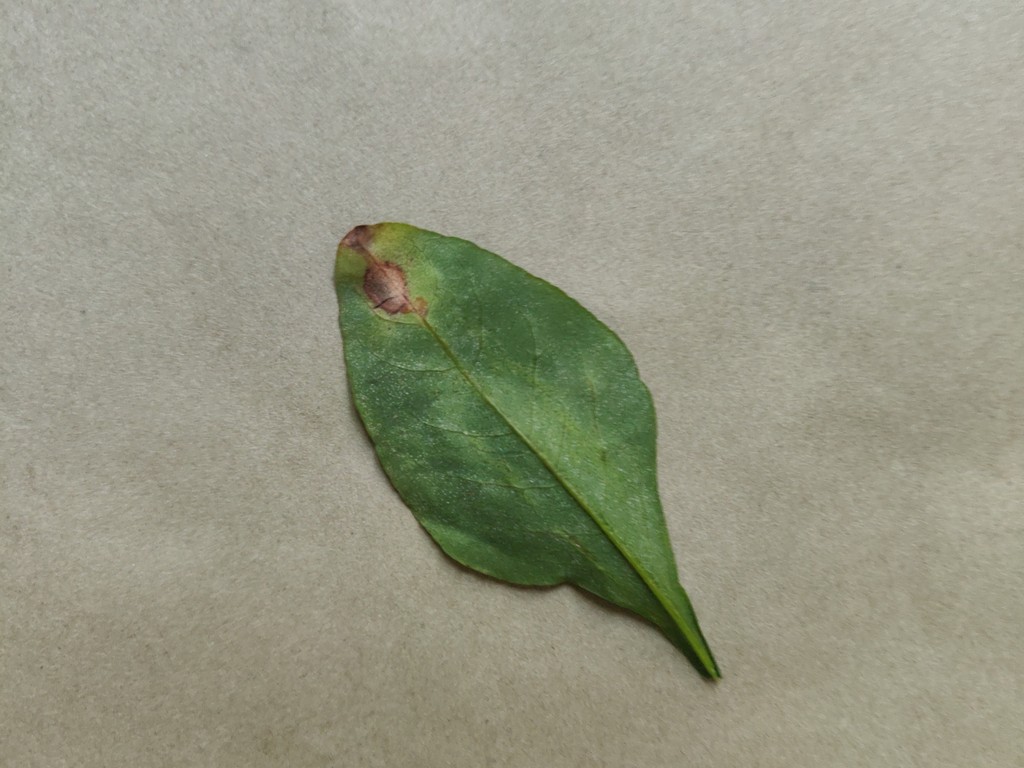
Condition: Unhealthy
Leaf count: single
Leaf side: back